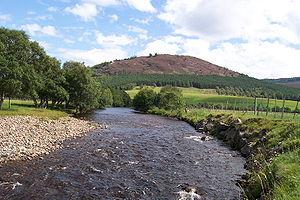
Le Dee est un fleuve d'Écosse traversant le council area d'Aberdeenshire. Il prend sa source dans les Cairngorms et se jette dans la mer du Nord à Aberdeen après une course de 145 km.